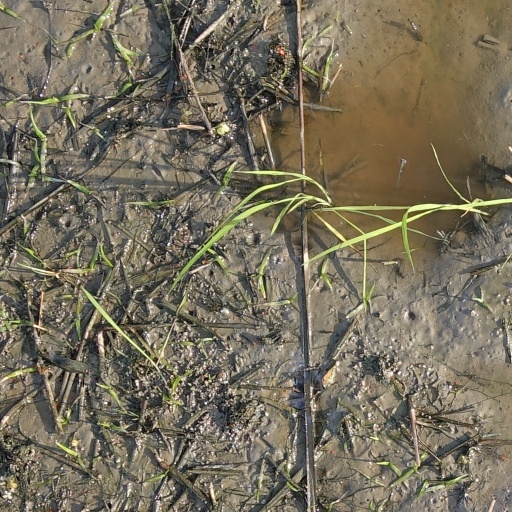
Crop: rice